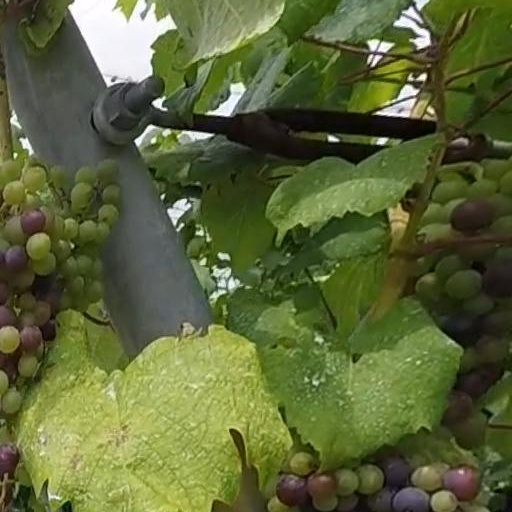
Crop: grape